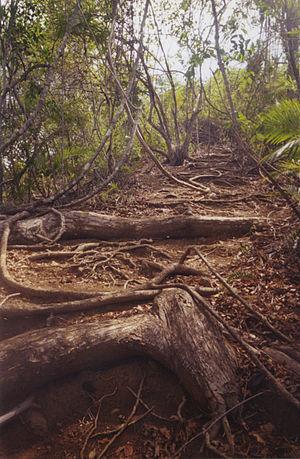
Le Costa Rica, en forme longue la république du Costa Rica, en espagnol República de Costa Rica, est une république constitutionnelle unitaire d'Amérique centrale ayant un régime présidentiel.